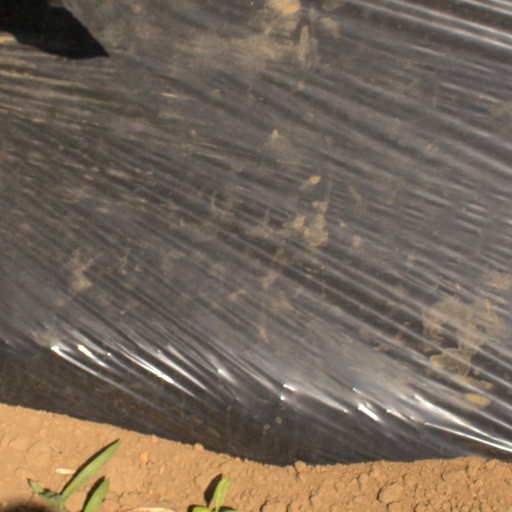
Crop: Jerusalem artichoke